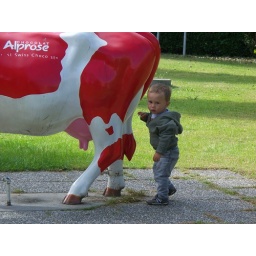
Little boy behind cow statue at Alprose chocolate factory near Lugano, Switzerland